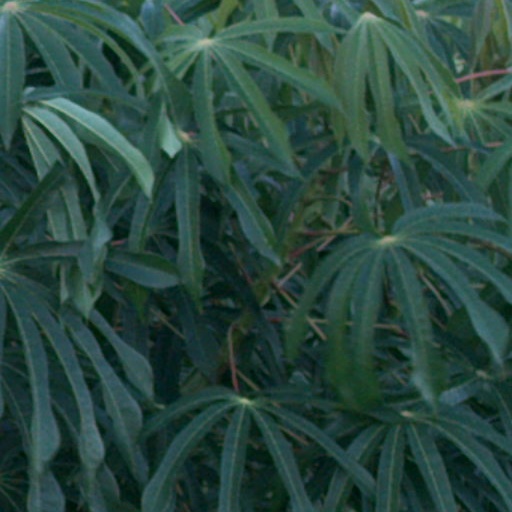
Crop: cassava